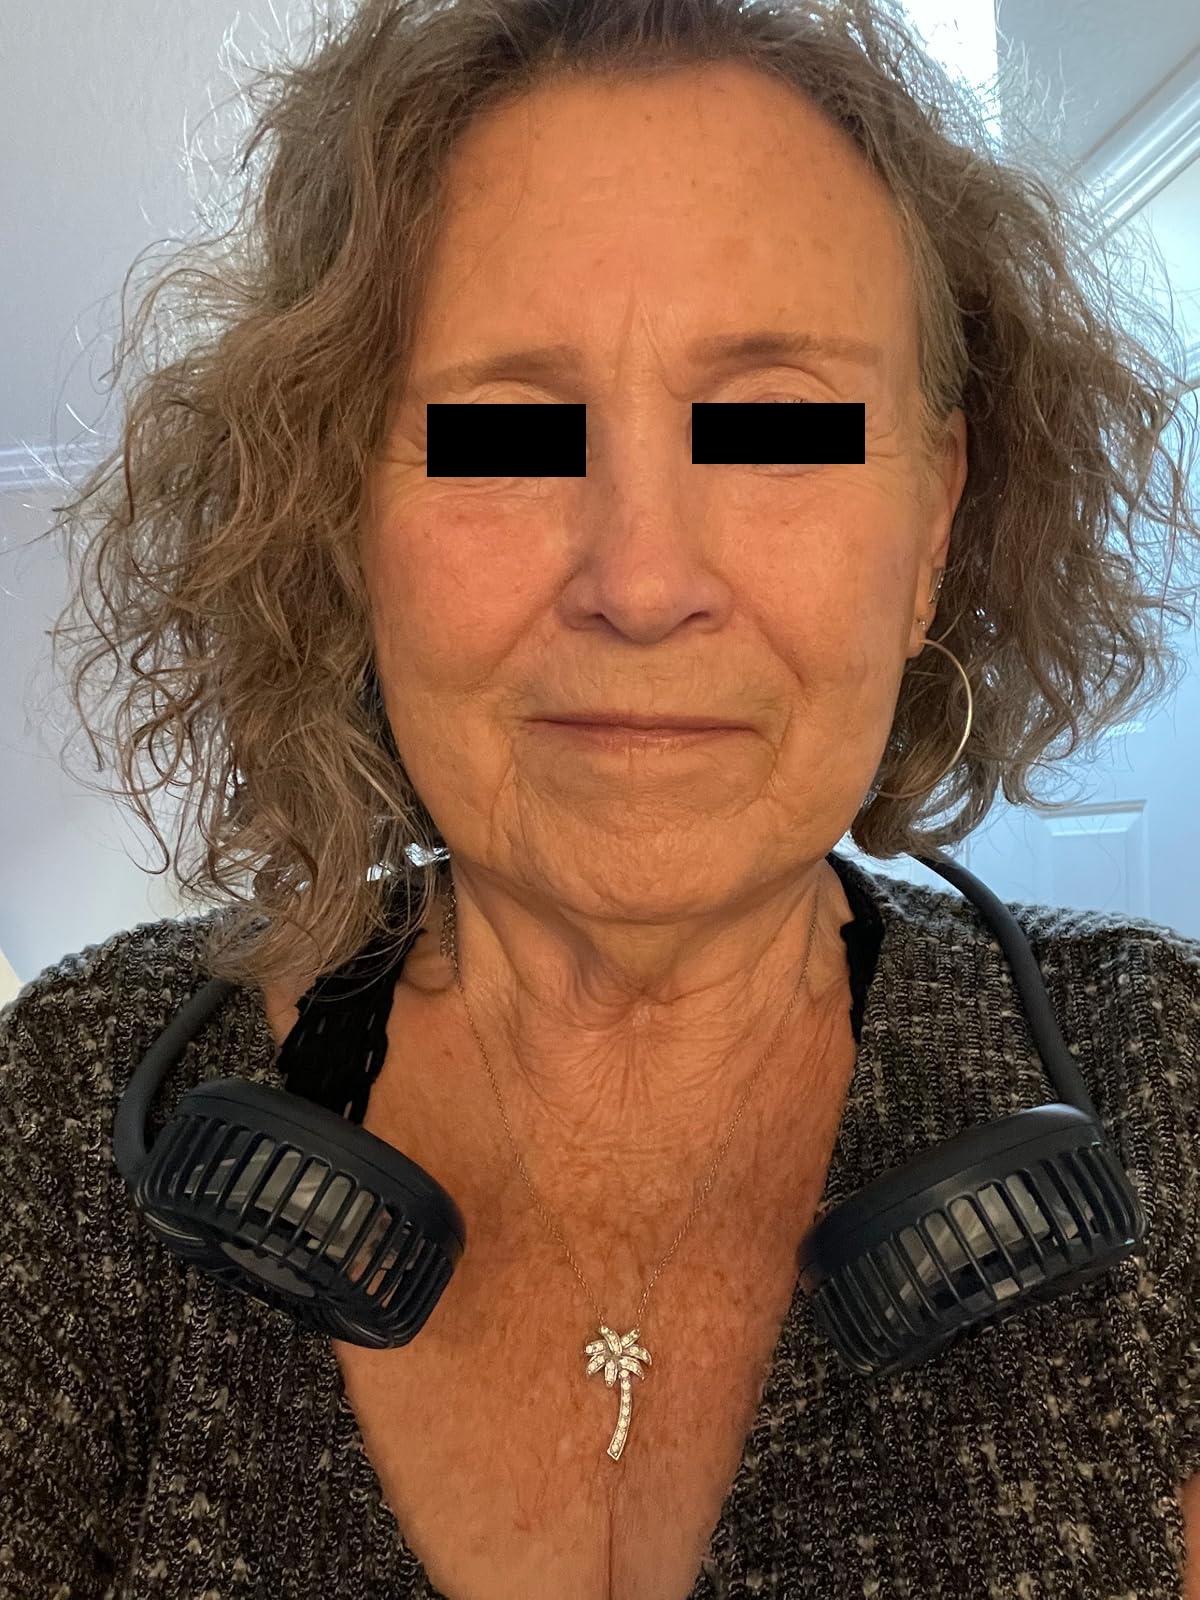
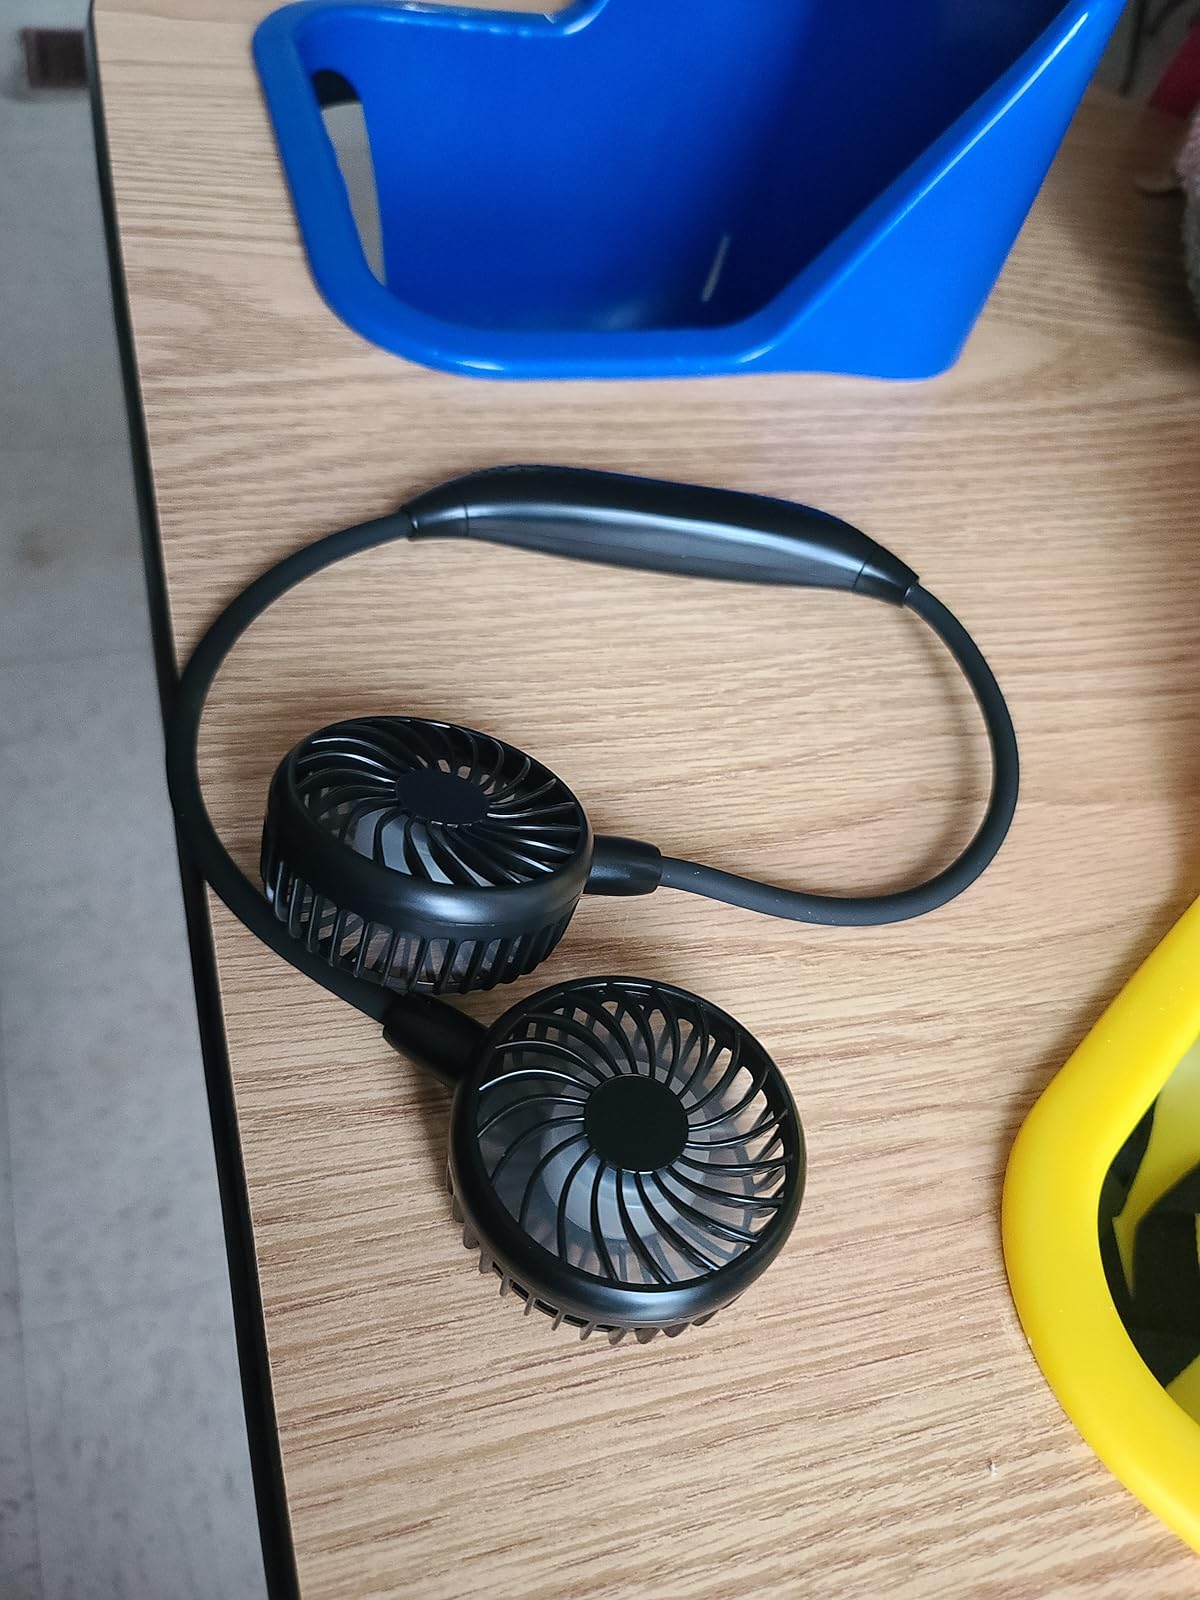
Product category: fan
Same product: no